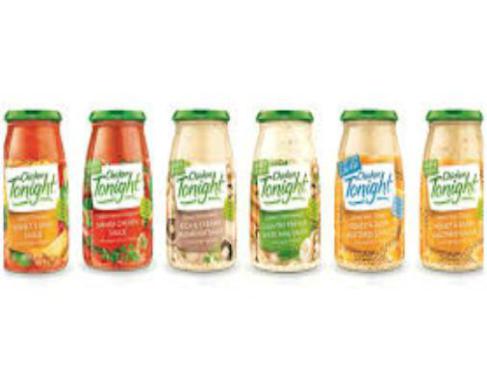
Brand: chicken tonight
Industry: Food